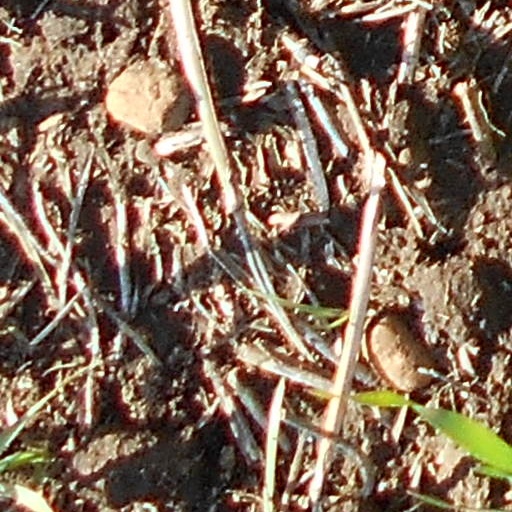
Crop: wheat